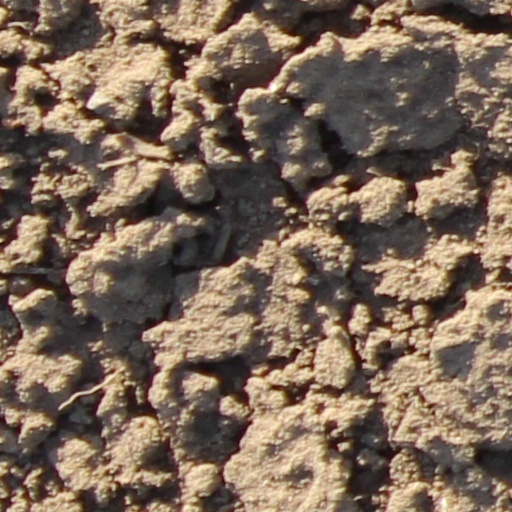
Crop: wheat